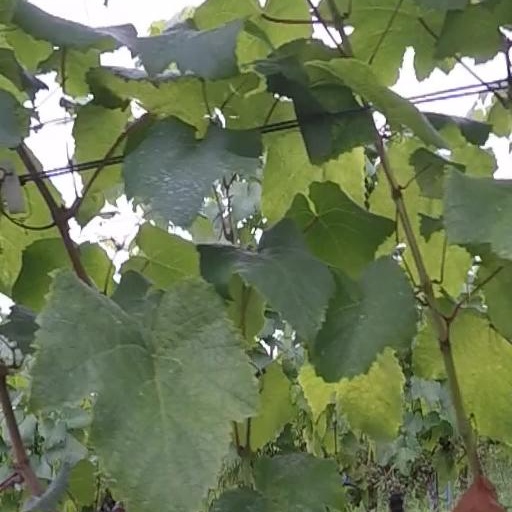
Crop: grape